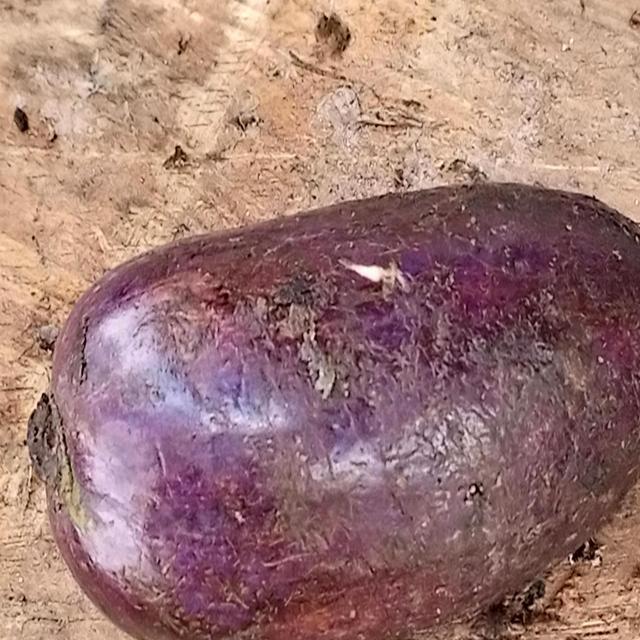
Plum grade: unaffected